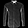
Label: Shirt